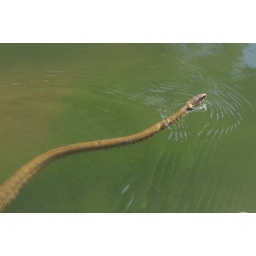
grass snake swimming in pool on the rock garden at the RHS Gardens, Wisley